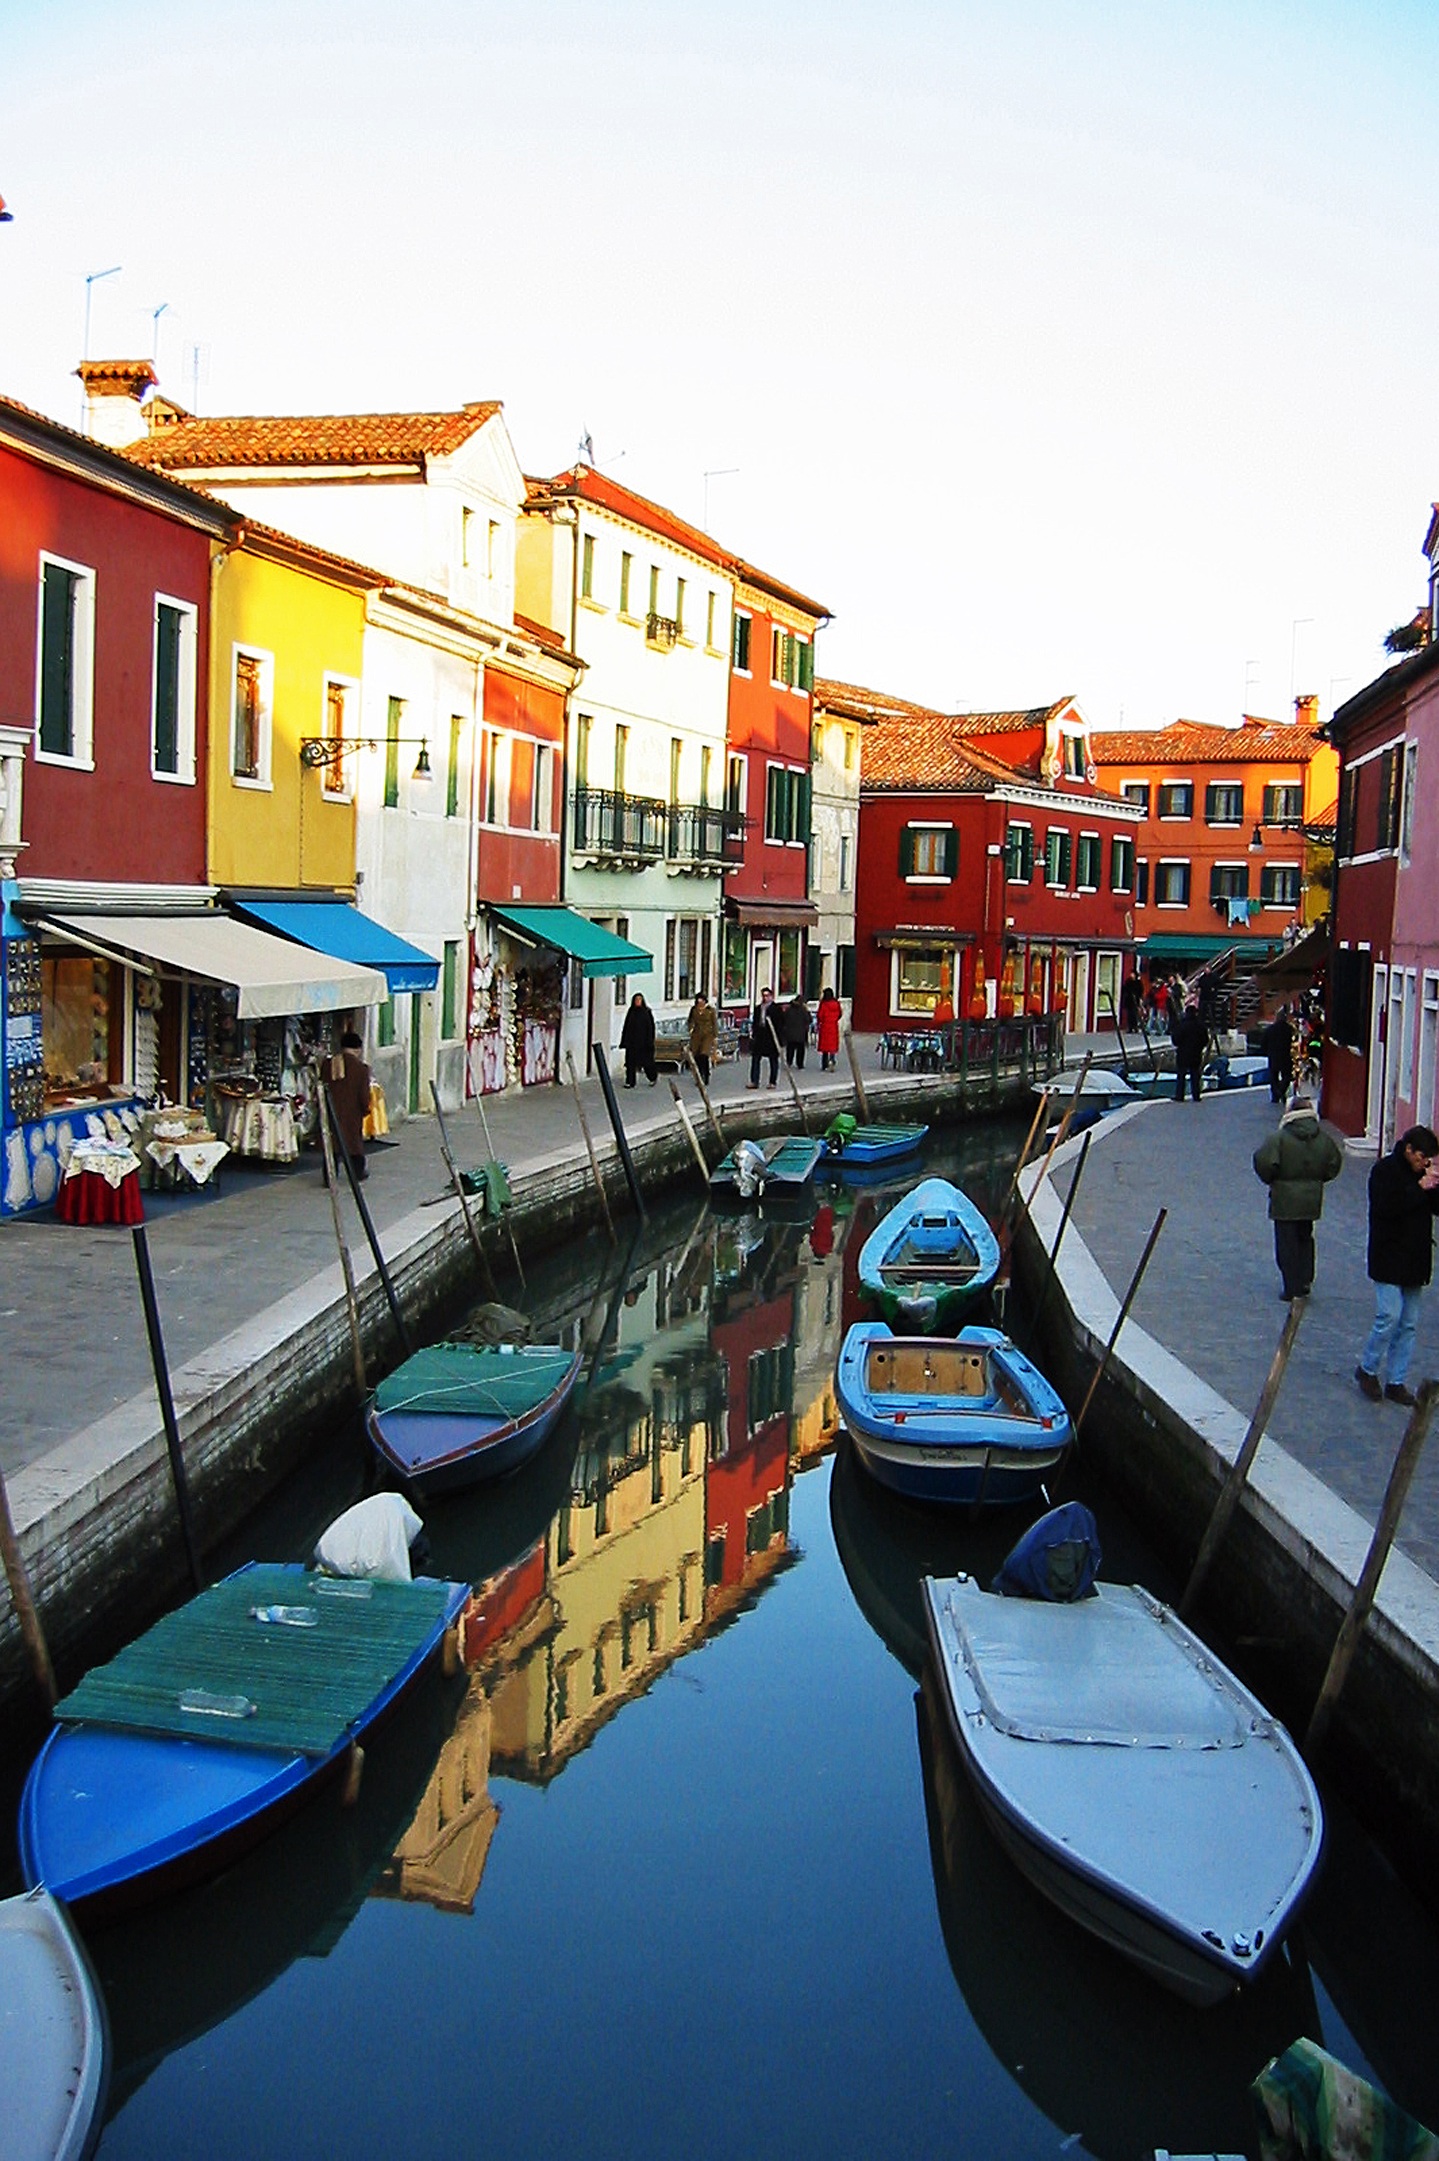
boat, town, canal, vacation, vehicle, lagoon, italy, venice, port, waterway, houses, gondolas, gondoliers